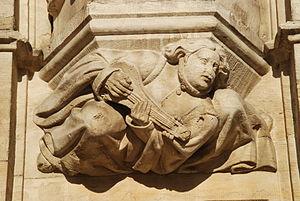
Belgique - Bruxelles - Grand-Place - Hôtel de ville